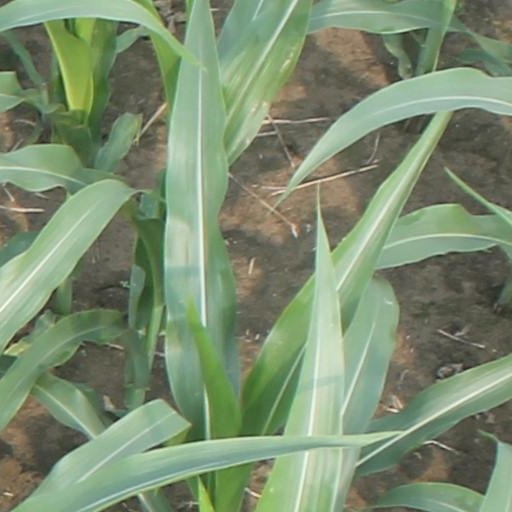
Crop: maize; corn